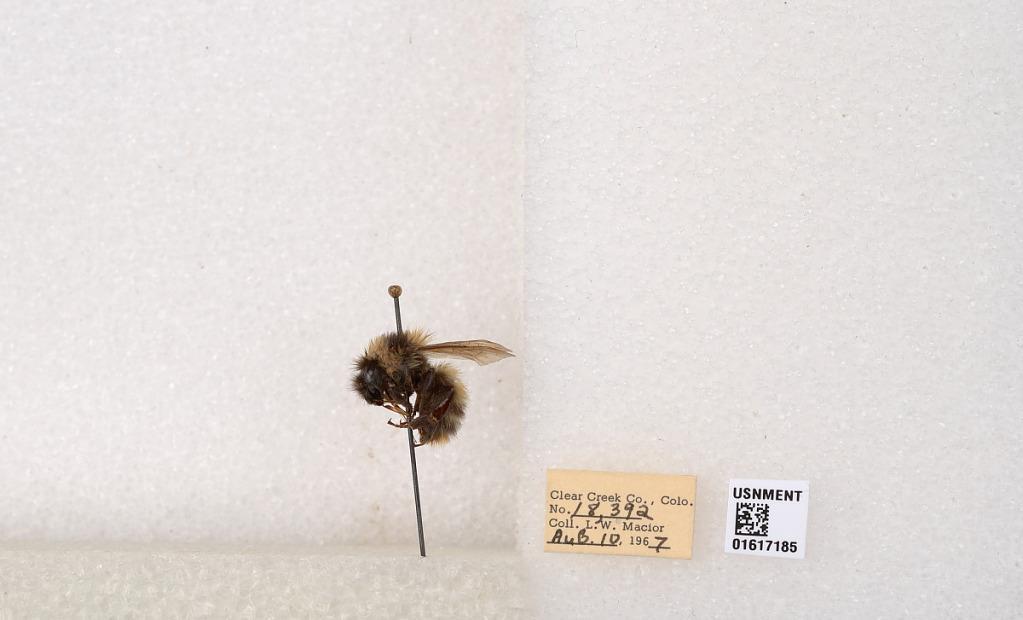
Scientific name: Bombus kirbyellus
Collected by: L. Macior
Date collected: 1967-8-10
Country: United States
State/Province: Colorado
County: Clear Creek
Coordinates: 39.6891, -105.644